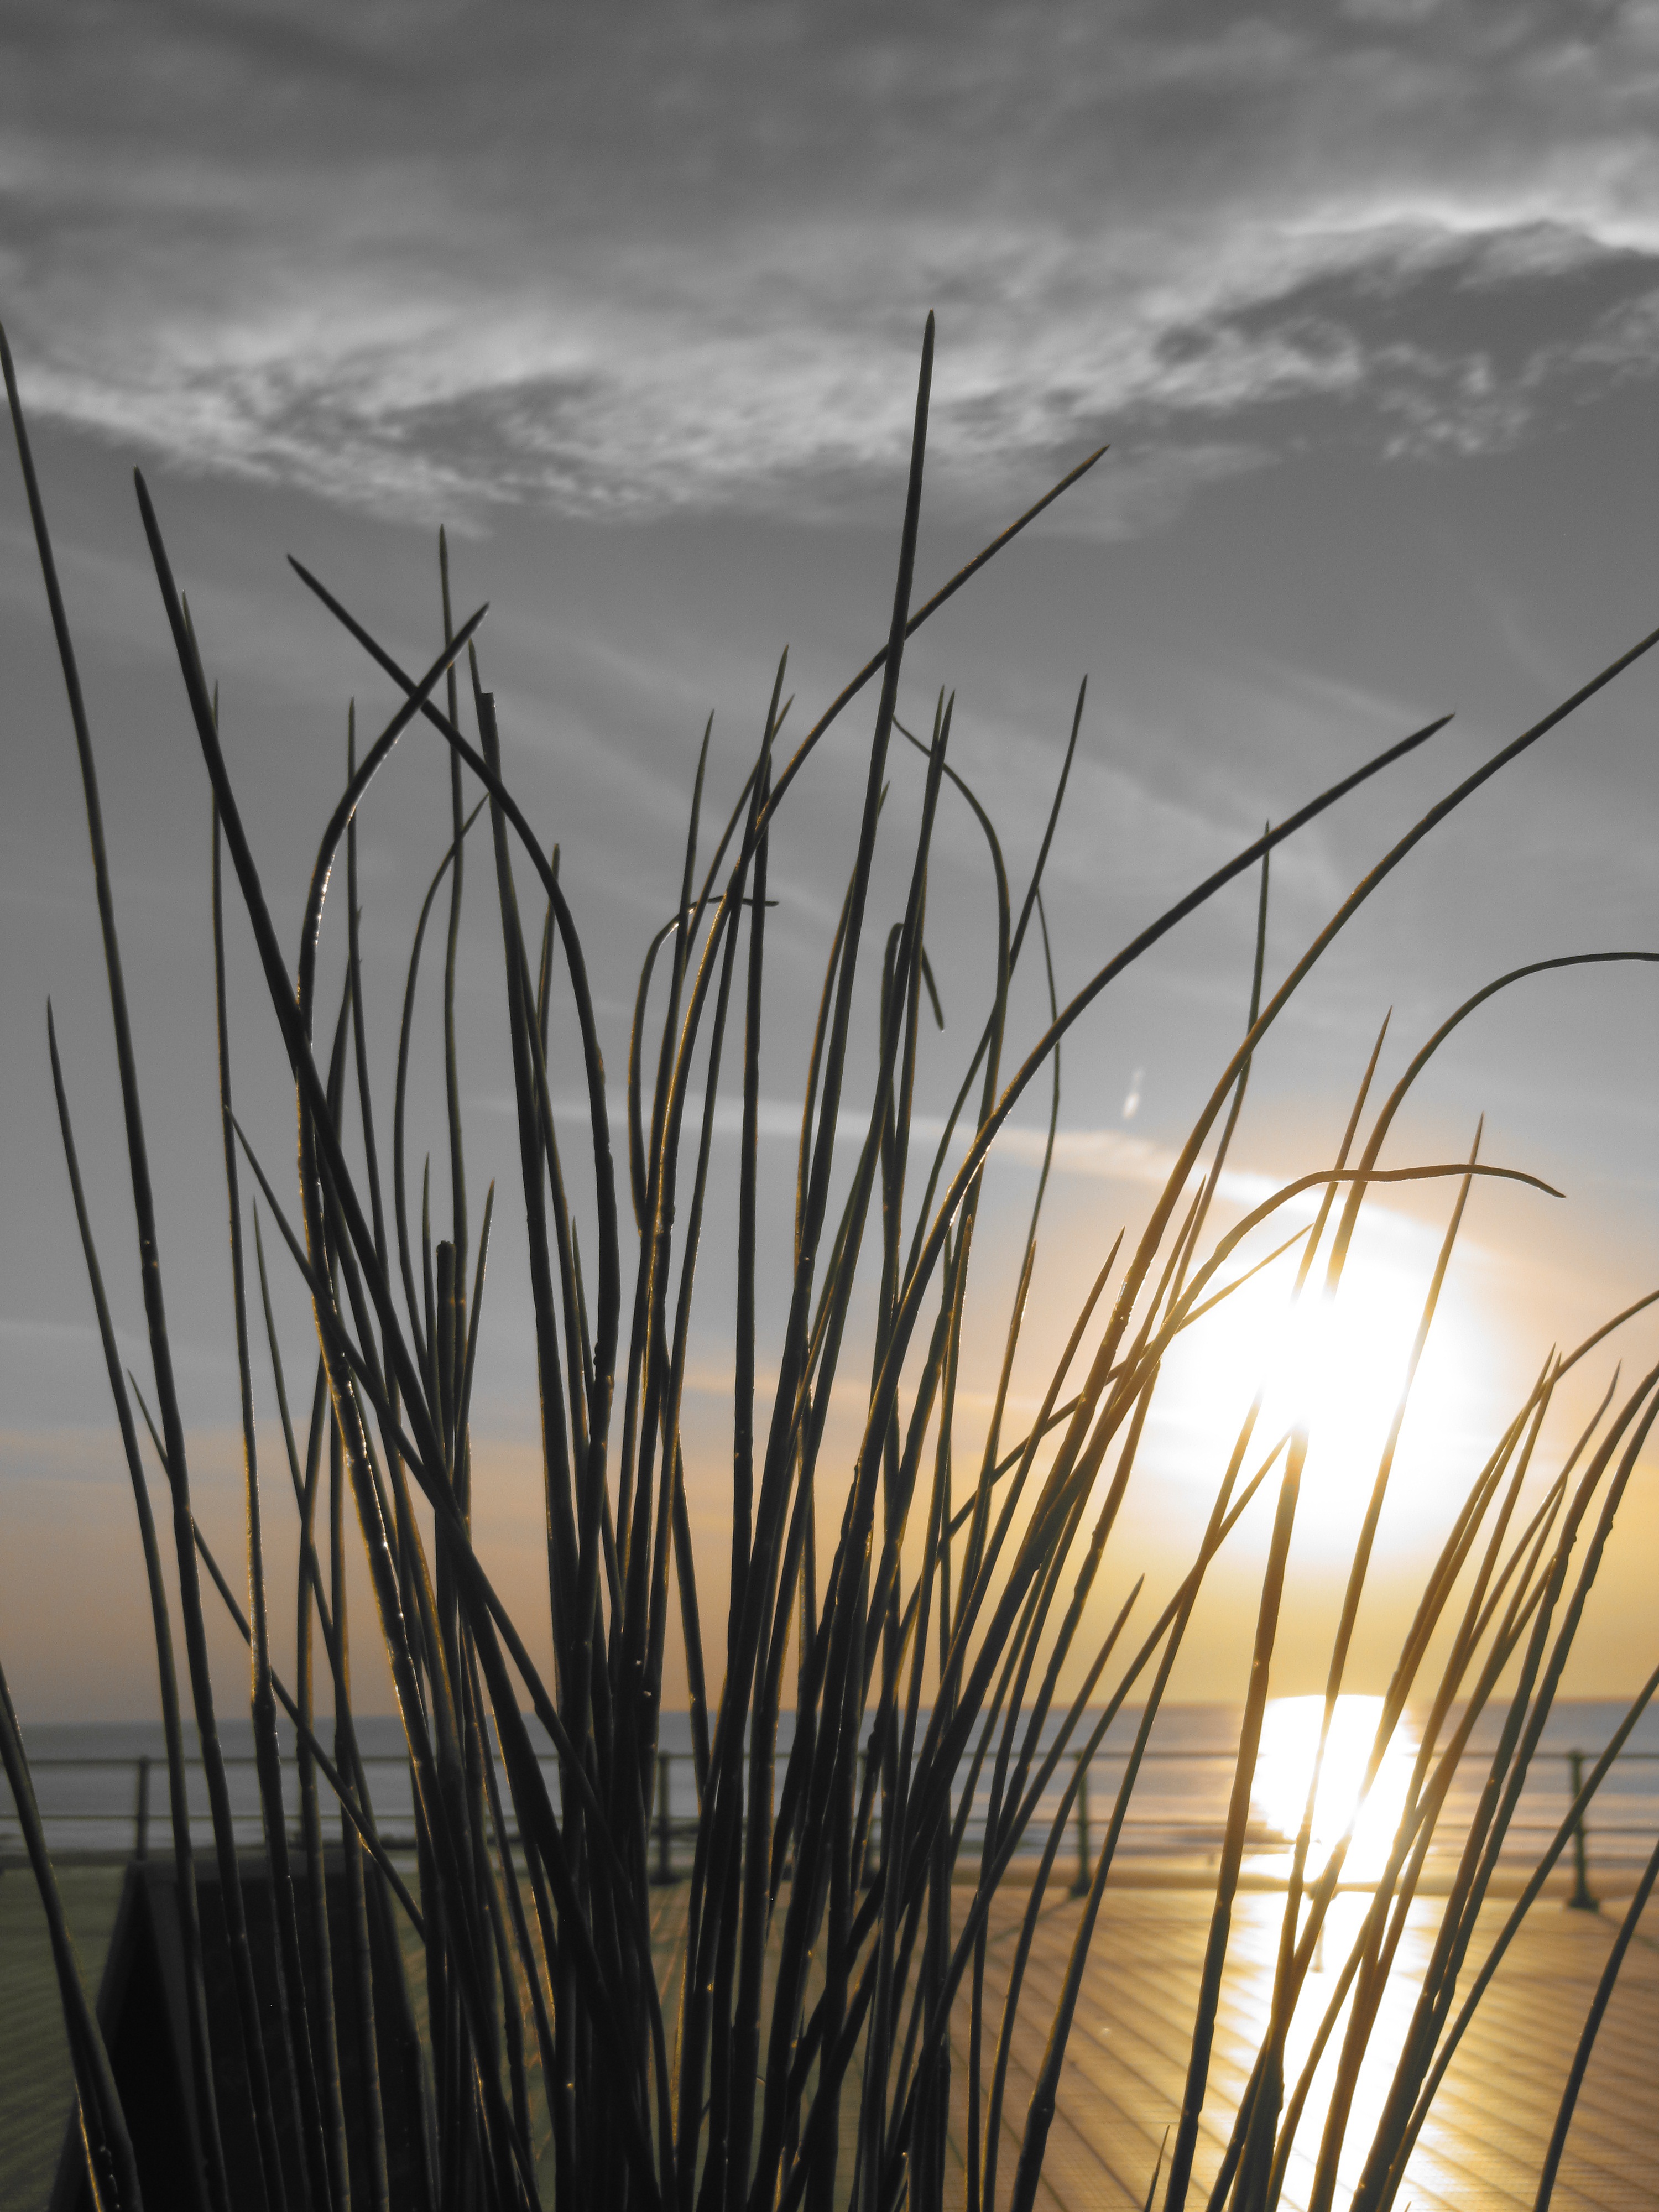
sea, tree, nature, grass, horizon, branch, light, cloud, black and white, plant, sky, sunrise, sunset, sunlight, morning, wind, evening, grass family, arecales